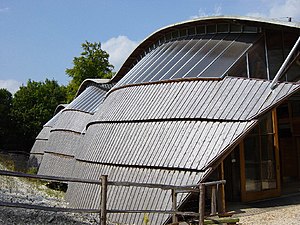
Weald and Downland Living Museum / Bygninger / Gridshell
Gridshell.
Weald and Downland Living Museum er et frilandsmuseum i Singleton omkring 11 km nord for Chichester, West Sussex, England. Museet dækker 200.000 m² og har næsten 50 historiske bygninger der stammer fra perioden 1400-tallet op til 1800-tallet samt haver, landbrugsdyr, stisystemer og en sø.